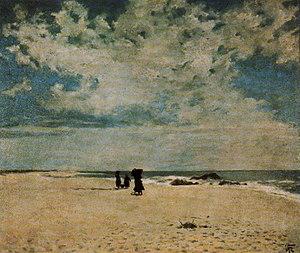
João José Vaz, né le 9 mars 1859 à Setúbal et mort le 17 février 1931 à Lisbonne, est un peintre et décorateur portugais spécialisé dans les sujets maritimes.